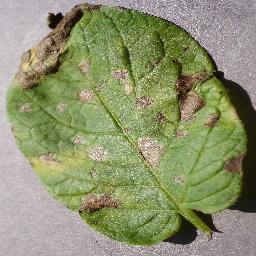
Etiqueta: Tizon_Temprano